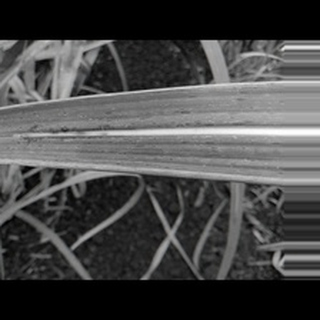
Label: sugarcane_rust